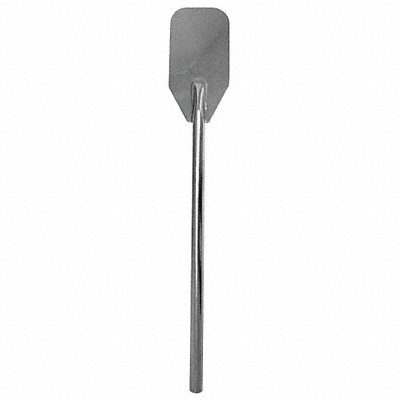
Mixing Paddle 48 L SS Silver
Mixing Paddle Blade Width 4 3/4 in Handle Style Straight Bar Overall Length 48 in Perforated/Solid Solid Blade Length 9 3/4 in Meets/Exceeds USDA Compliant Material Stainless Steel Autoclavable No Application Food Processing Features Fully Welded and Completely Seamless Product Type Mixing Paddle Color Silver Metal Detectable No NSF Certified Yes FDA Compliant Yes Design 1 Piece
Brand: SANI-LAV
Category: Business & Industrial > Heavy Machinery > Scrapers > Open Bowl Scrapers